Nanjing (Liao dynasty)

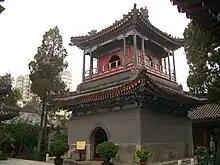
A minaret in the Niujie Mosque, founded in 996, is now the oldest mosque in Beijing.

Inside the southwest corner of the outer walled city was a rectangular inner walled city, which during the Tang era served as the headquarters of the Lulong commander. The Liao converted this inner city into a walled imperial place, which had four gates. To the south and west, imperial walled city shared gates with the outer walled city, Xianximen and Danfengmen. The north gate of the imperial city was Yabeimen and east gate was Xuanhemen. In keeping with Khitan tradition which orients toward the east, the main gate of the imperial city was Xuanhemen. On top of the Xuanhemen was the Pavilion of Five Phoenix (Wufenglou). From the pavilion, the Khitan ruler could gaze out at the cityscape to the east. Outside of this gate was the Minzhong Temple, now the Fayuan Temple, the oldest in Beijing.